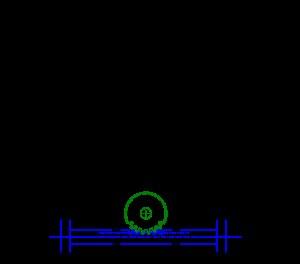
Un moteur à air comprimé est un type de moteur tirant sa puissance mécanique de la détente d'air comprimé avant l'entrée dans le moteur.